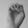
ASL letter: E